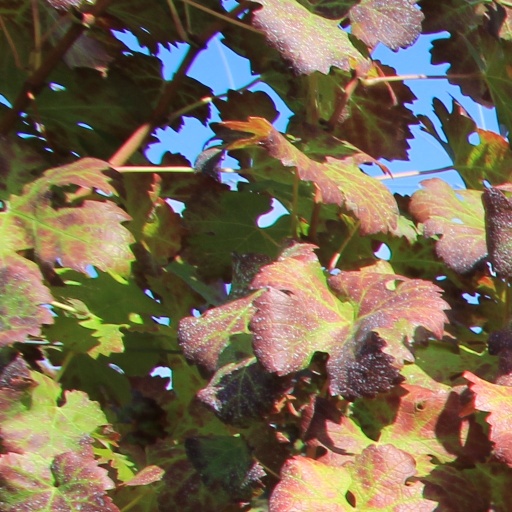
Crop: grape